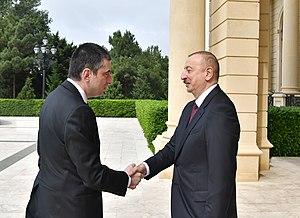
Giorgi Gakharia, né le 19 mars 1975 à Tbilissi, est un homme d'État géorgien. Membre de Rêve géorgien, il est Premier ministre depuis le 8 septembre 2019.